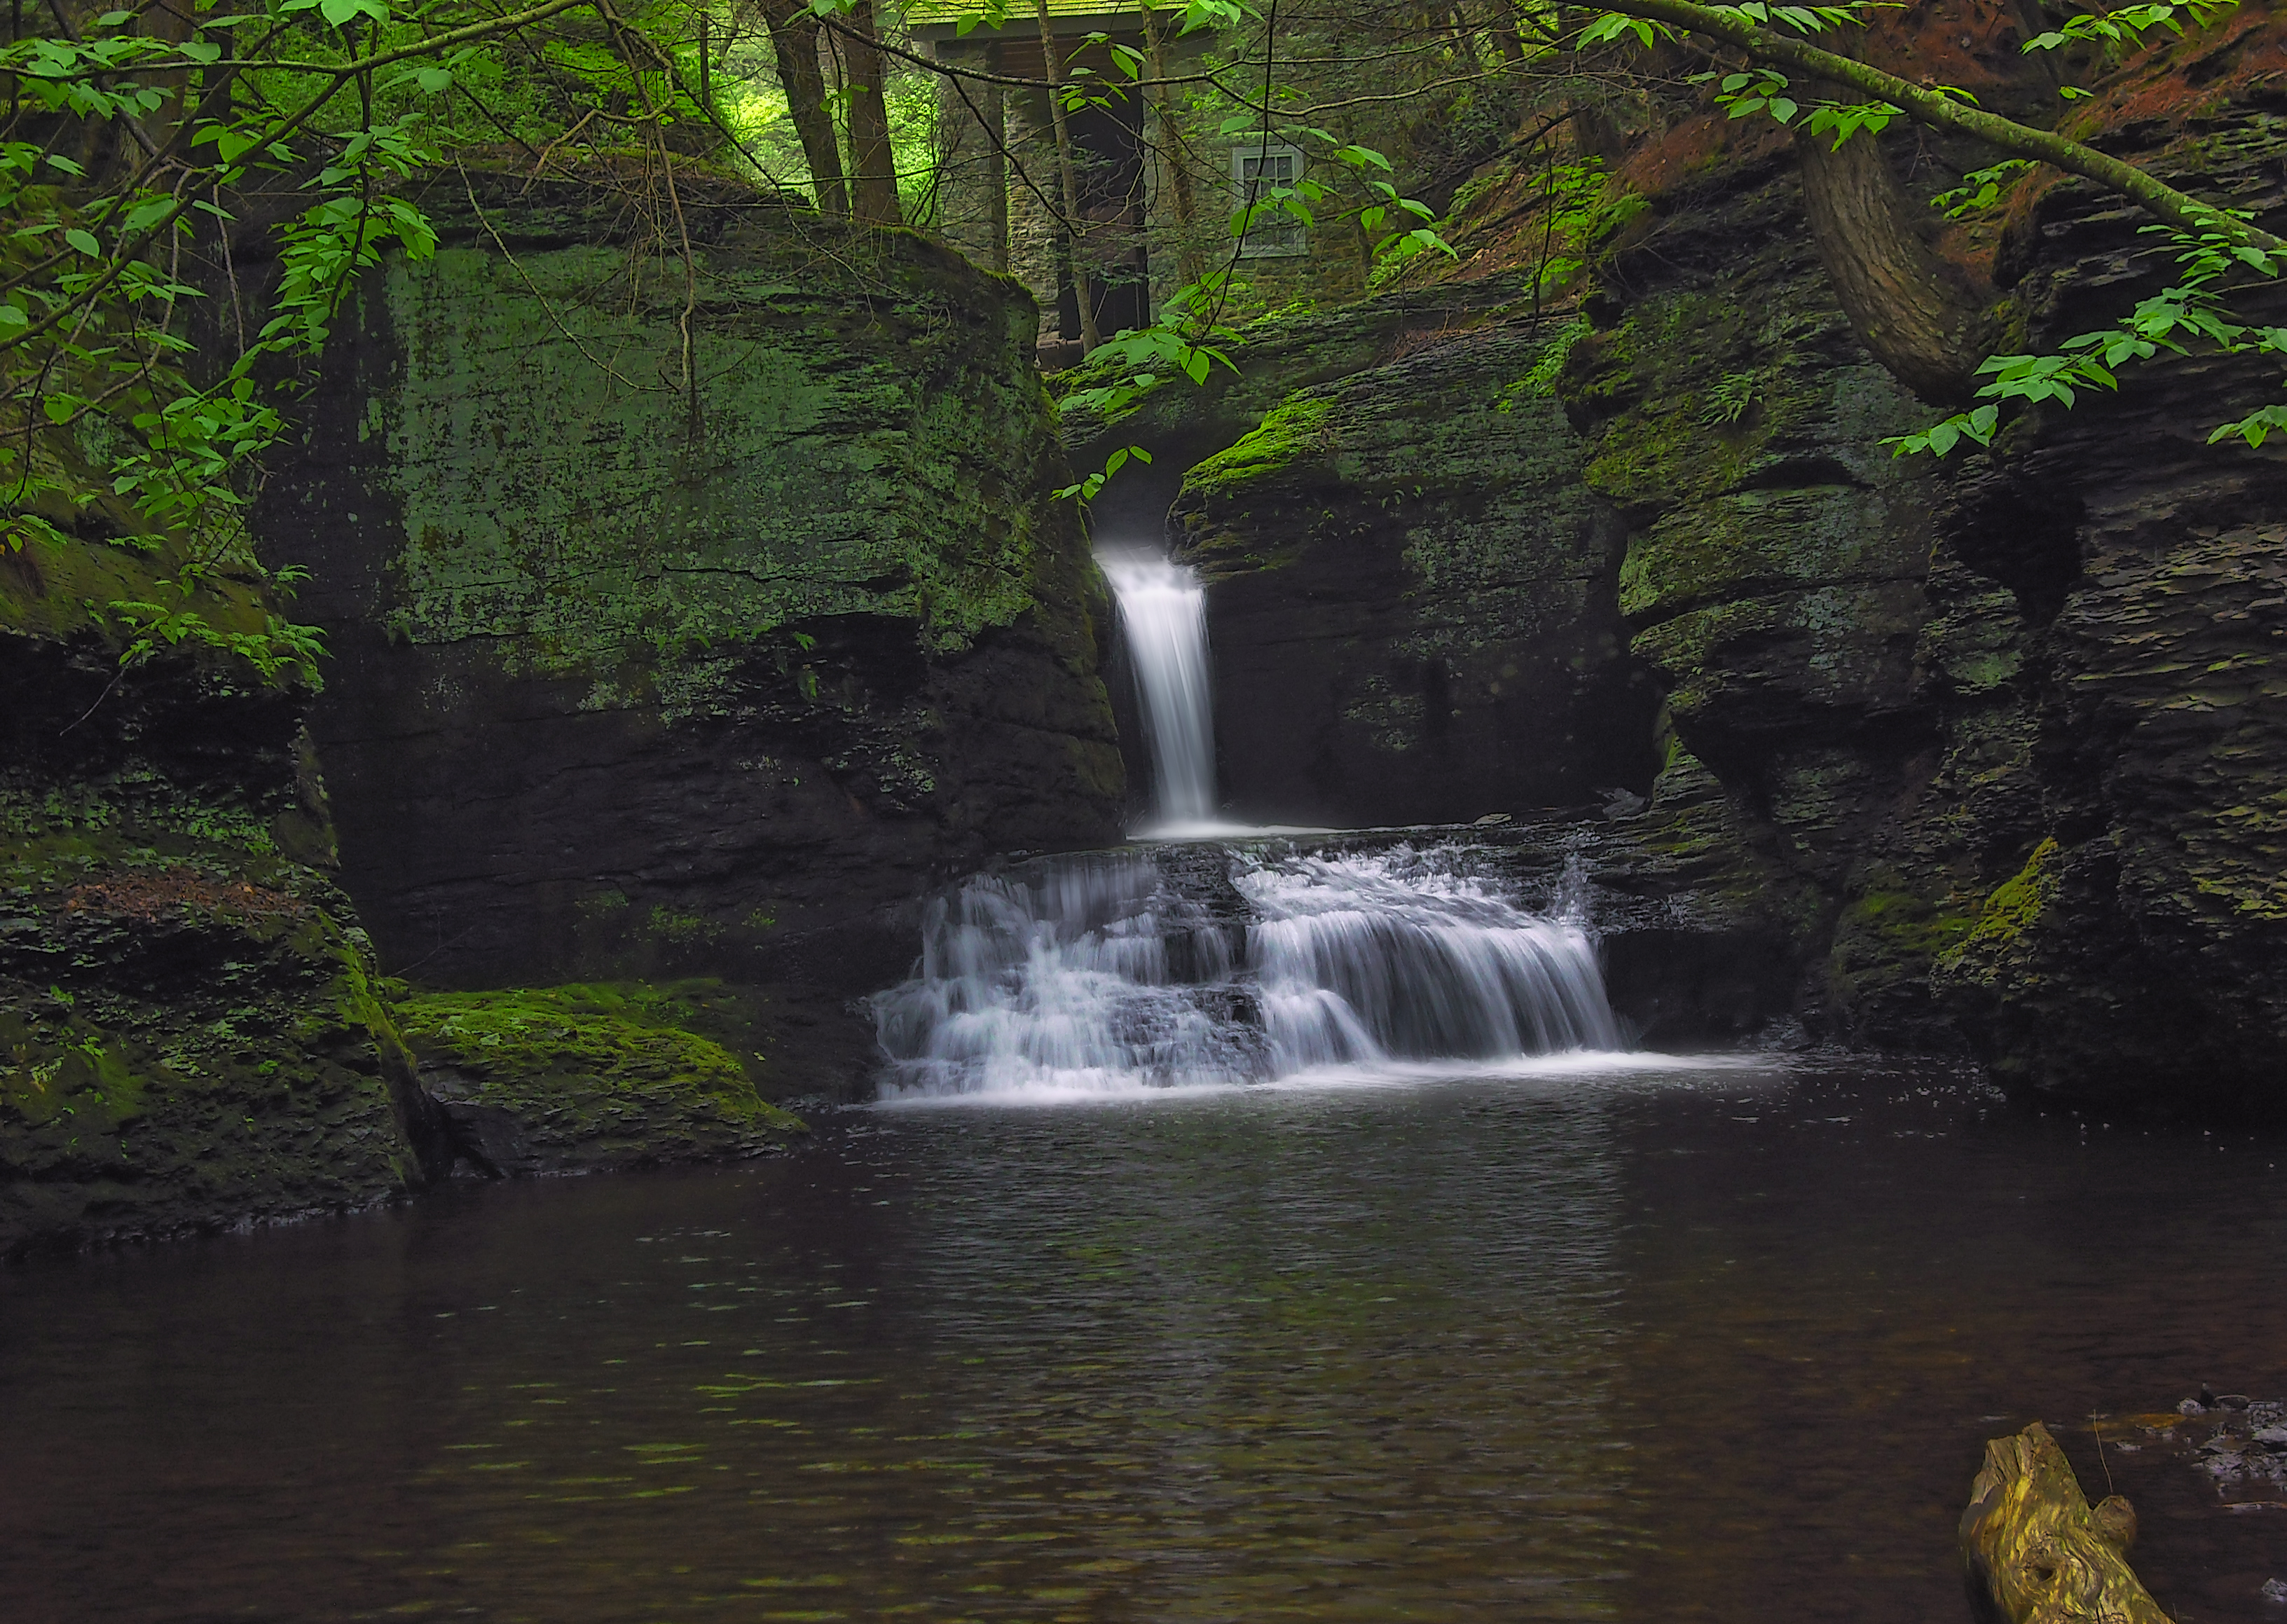
tree, water, nature, forest, rock, waterfall, creek, wilderness, hiking, river, summer, stream, jungle, autumn, body of water, creativecommons, rainforest, falls, poconos, pikecounty, lowlight, ravine, pennsylvania, delawaretownship, wasserfall, habitat, water feature, watercourse, adamscreek